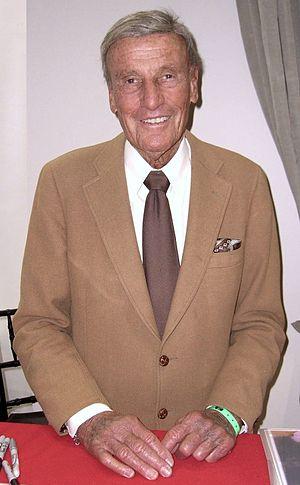
Richard Anderson est un acteur américain né le 8 août 1926 à Long Branch dans le New Jersey et mort le 31 août 2017 à Beverly Hills en Californie.